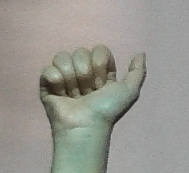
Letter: dhad